2014 Los Angeles Dodgers season

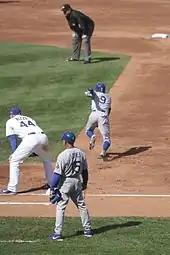
Dee Gordon (pictured stealing) led the major leagues in stolen bases and triples.

The Dodgers began the month of September by hosting the Washington Nationals for a three-game series in a matchup of the teams with the top two records in the National League. In the first game, the Nationals hit four home runs off of Roberto Hernández, including two by Denard Span and they beat the Dodgers 6–4. Clayton Kershaw struck out eight batters the next night in eight innings, while allowing only a solo home run by Bryce Harper as the Dodgers won 4–1. In the process, Kershaw moved past the 200 strikeout mark for the fifth straight season, joining Sandy Koufax as the only Dodger pitchers to accomplish that, and just the fourth pitcher since 1893 to have at least five 200-strikeout seasons through an age-26 season (Bert Blyleven, Walter Johnson and Sam McDowell are the others). Kenley Jansen allowed three runs in the ninth to blow his save opportunity and the Nationals came back to defeat the Dodgers 8–5 in a 14-inning marathon. This was the Dodgers longest game of the year. After a much needed day off, they returned to action on September 5 with a 2–1 victory over the Diamondbacks. Dan Haren allowed one run on four hits in six innings and Matt Kemp homered in the win. Three hits and a key RBI single by Dee Gordon and a 2-RBI double by Hanley Ramírez helped the Dodgers win the next game, 5–2. Adrián González homered twice and drove in six runs as the Dodgers completed the sweep of the Diamondbacks with a 7–2 win on September 7. Kershaw picked up his 18th win when he allowed only one earned run in eight innings as the Dodgers beat the San Diego Padres 9–4. The Dodgers four-game winning streak was snapped as Hanley Ramírez committed a couple of errors in the second inning and Roberto Hernández only lasted three innings as they lost the game 6–3. The Dodgers finished off the home stand with a 4–0 shutout of the Padres. Carl Crawford had four hits in four at-bats in the game with three doubles. That tied the Dodgers record for most doubles in a game, a mark last accomplished by Matt Kemp in 2011. Dan Haren pitched seven scoreless innings to pick up his 13th win and this was the first time the Dodgers had four starters with 13 or more wins since 1985 when Orel Hershiser, Fernando Valenzuela, Jerry Reuss and Bob Welch reached that mark.